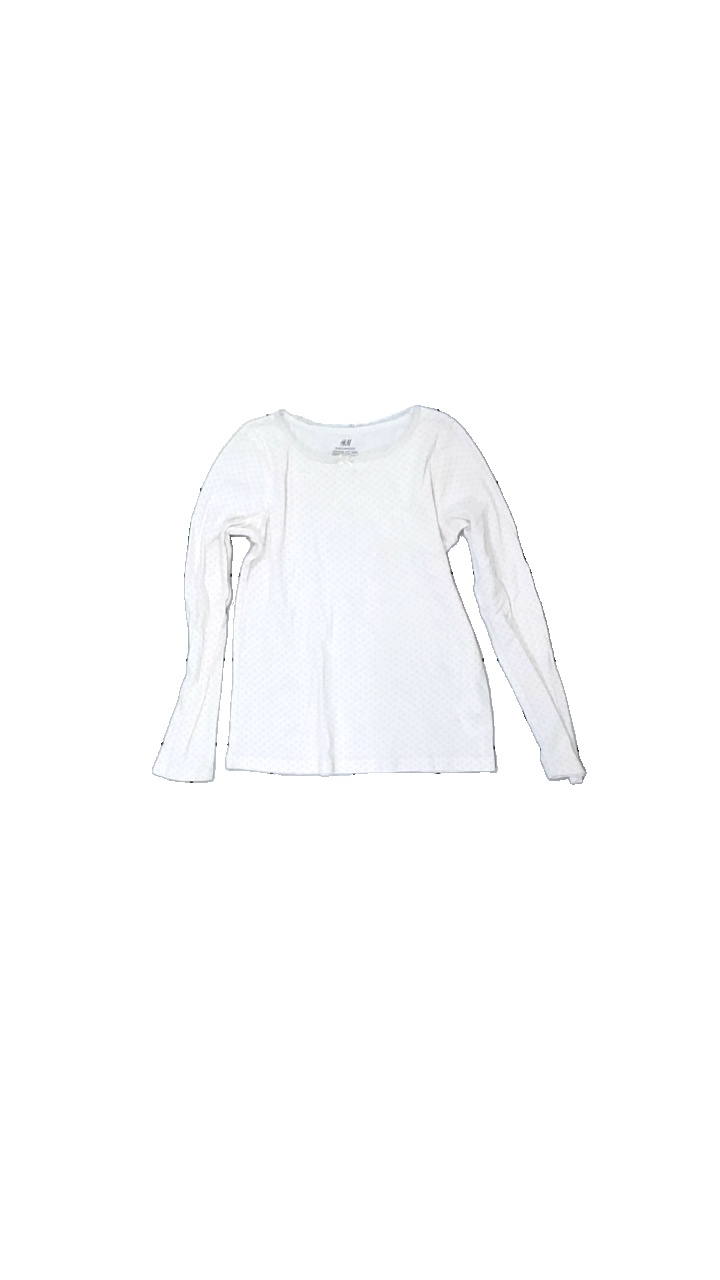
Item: Top (Children)
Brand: H&m
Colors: Pink, White, Purple
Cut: Regular
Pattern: Floral print
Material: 100% cotton
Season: All
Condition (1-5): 5
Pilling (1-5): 5
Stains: Minor
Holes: Minor
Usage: Repair
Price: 50-100